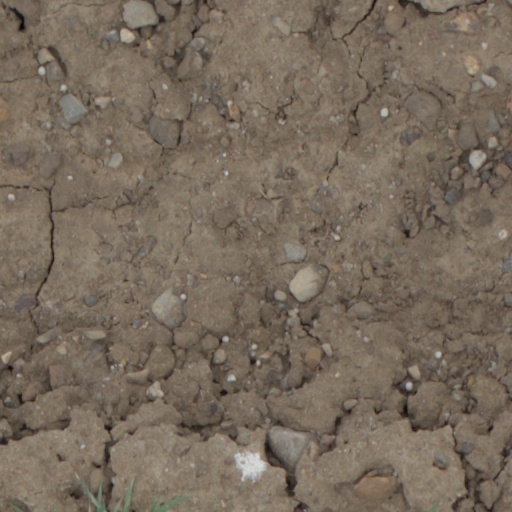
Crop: wheat